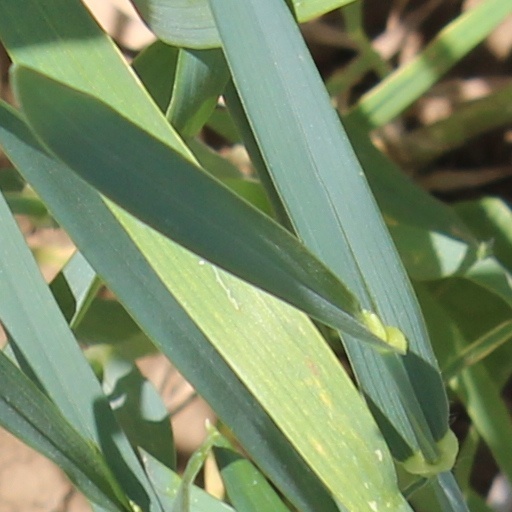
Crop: wheat